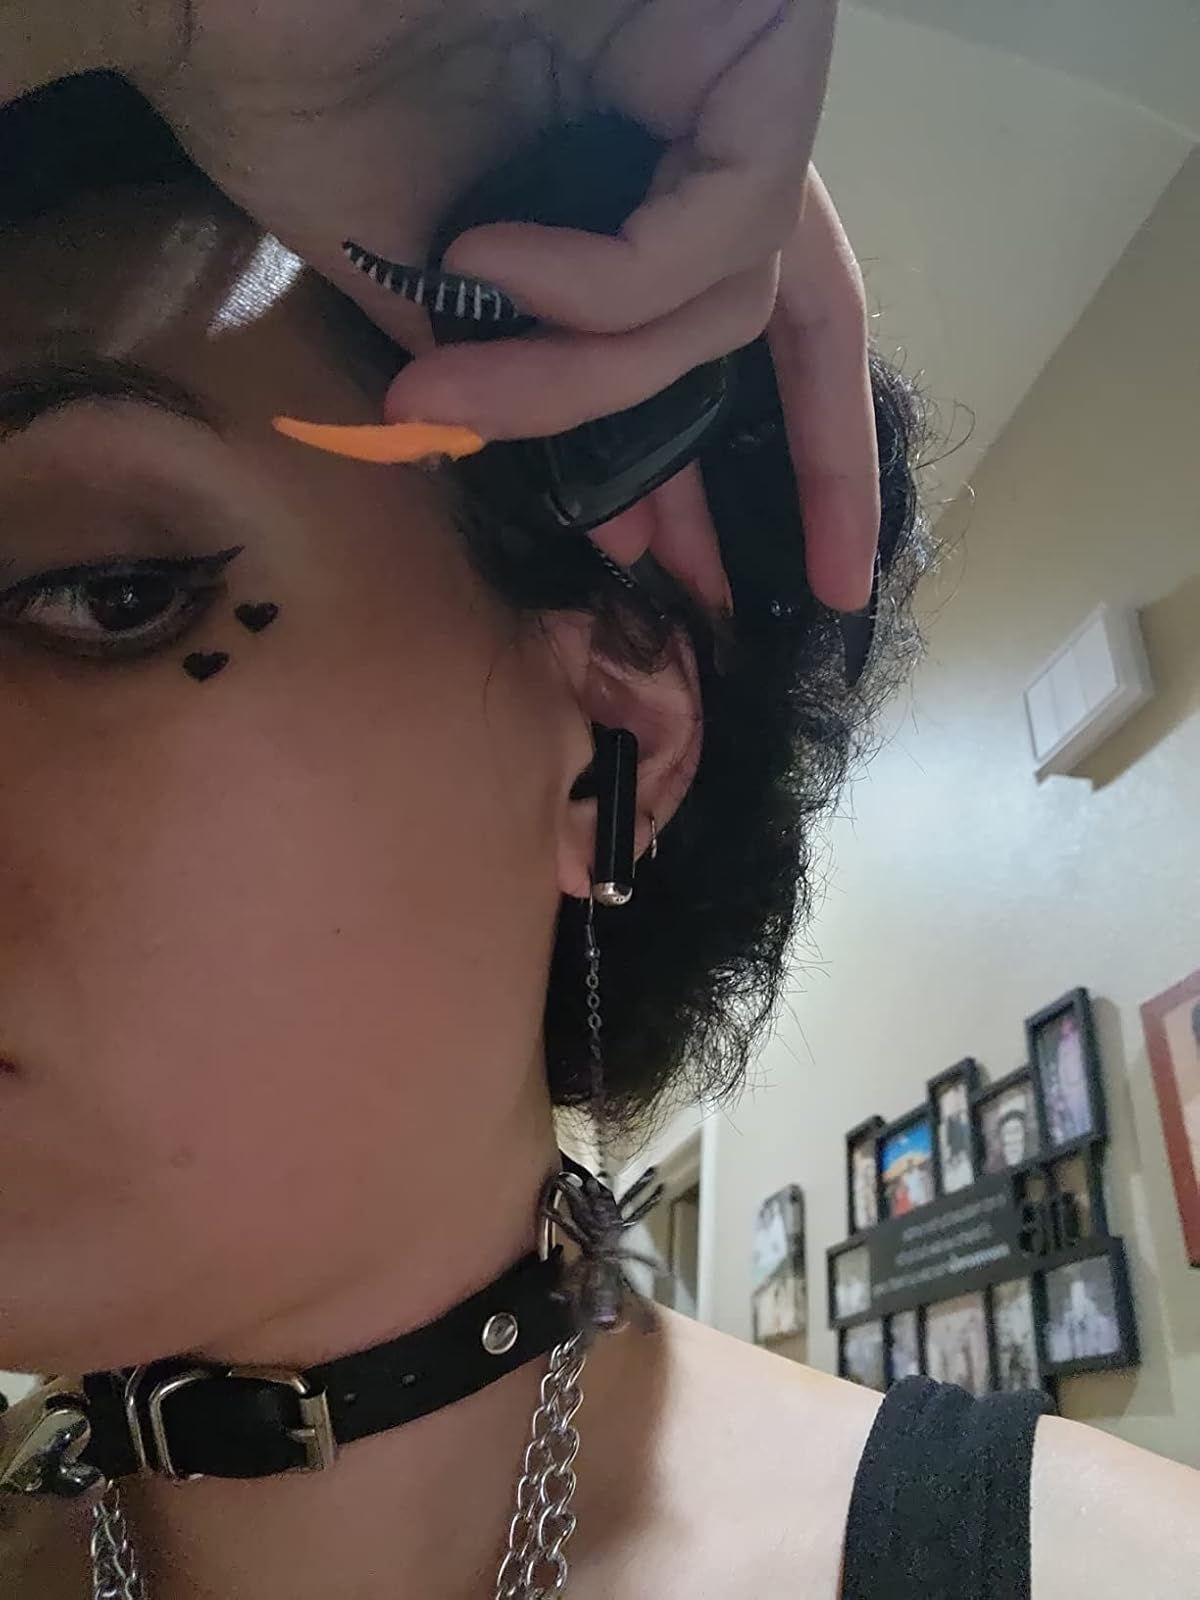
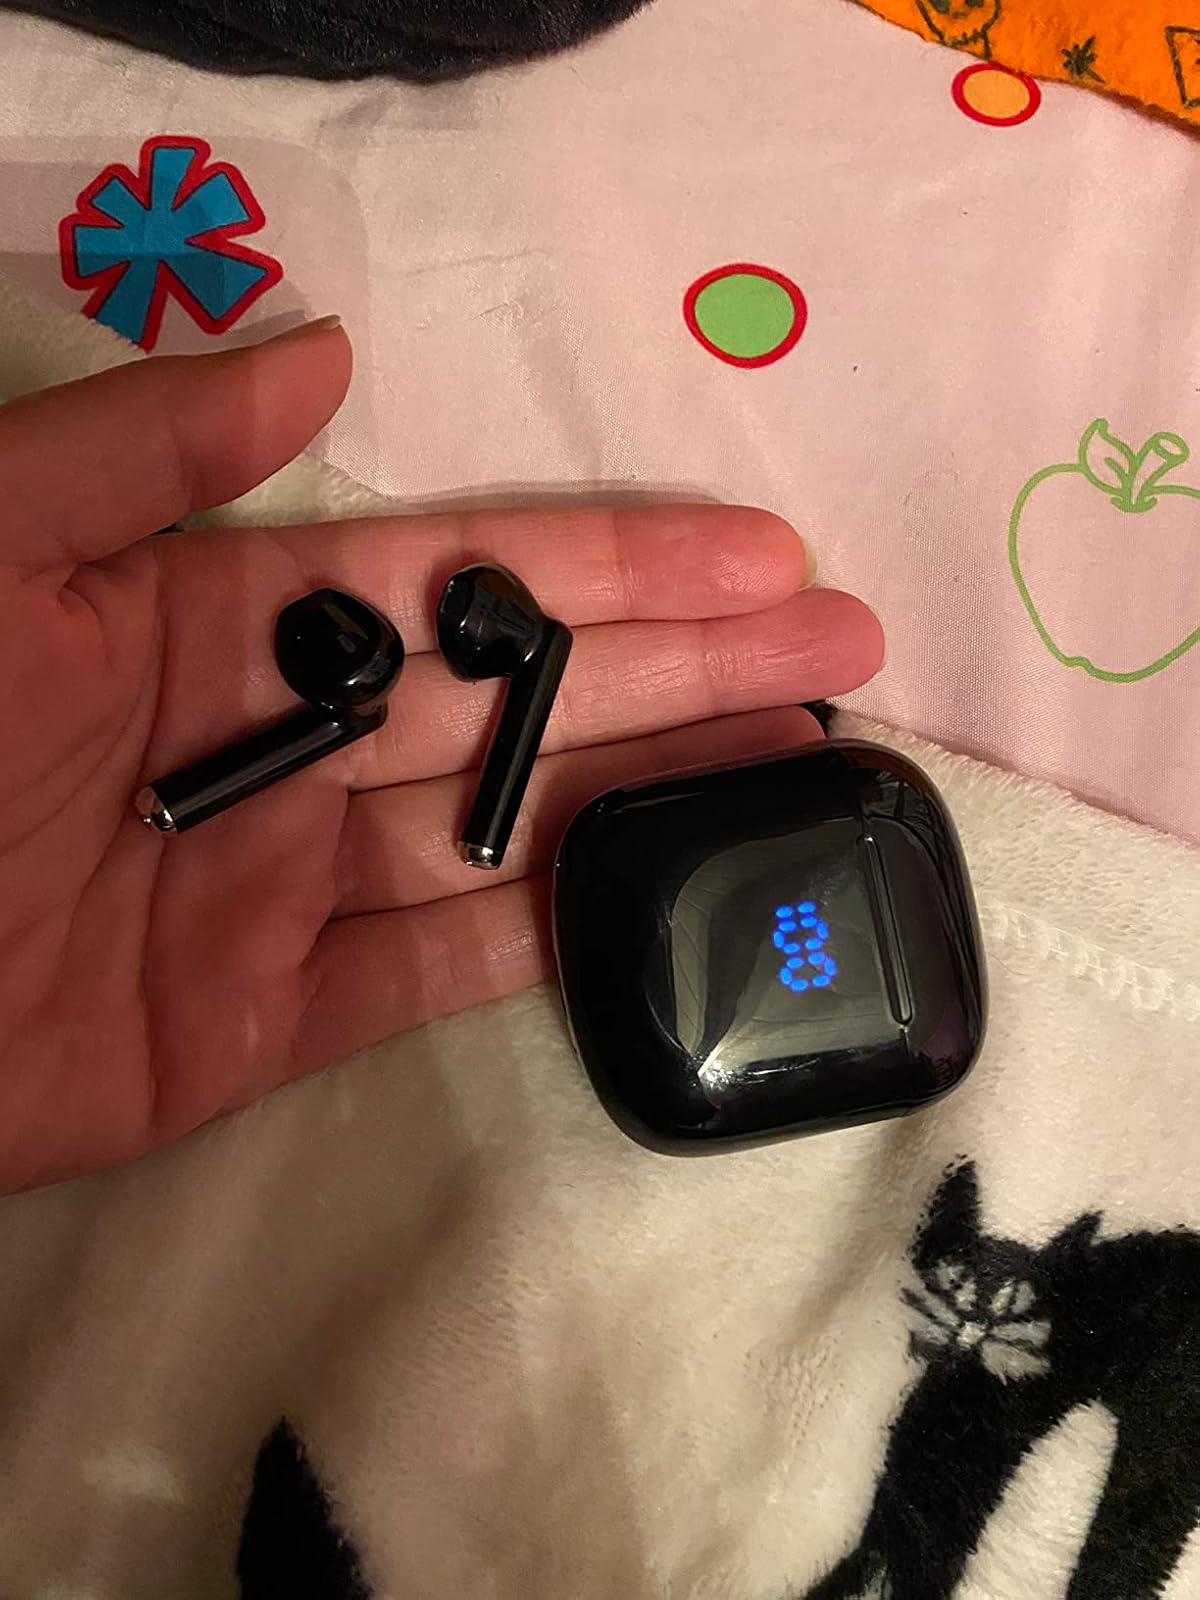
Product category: earbuds
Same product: yes